Bovver boot

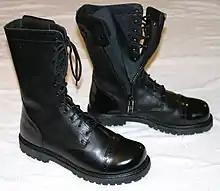
The bovver boots

A bovver boot is a type of boot that has been associated with violence. Such boots are generally of sturdy design and may be steel-toed. They have been considered as offensive weapons used by hooligans for kicking opponents while street fighting. The boots became known in the late 1960s in the United Kingdom, and continue to be a fashion statement associated with rebellion.